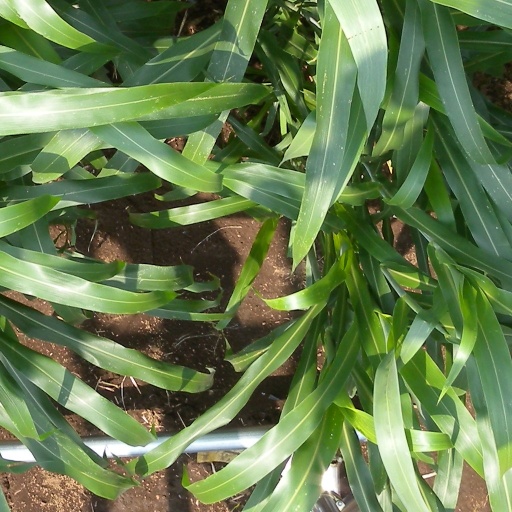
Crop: sorghum